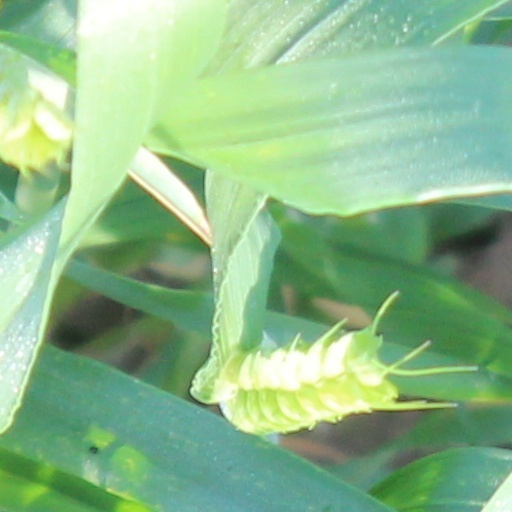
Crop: wheat